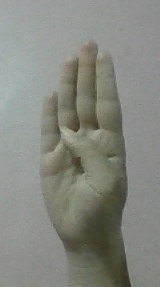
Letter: kaaf